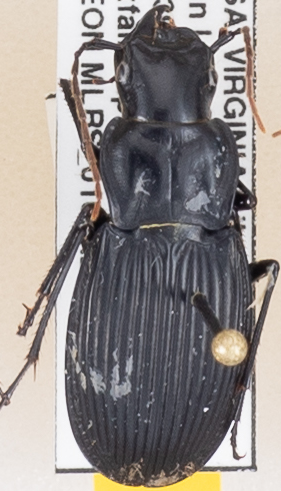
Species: Dicaelus teter
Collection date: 2019-07-16
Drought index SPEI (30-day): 0.274
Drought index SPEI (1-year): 2.09
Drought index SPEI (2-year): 2.09